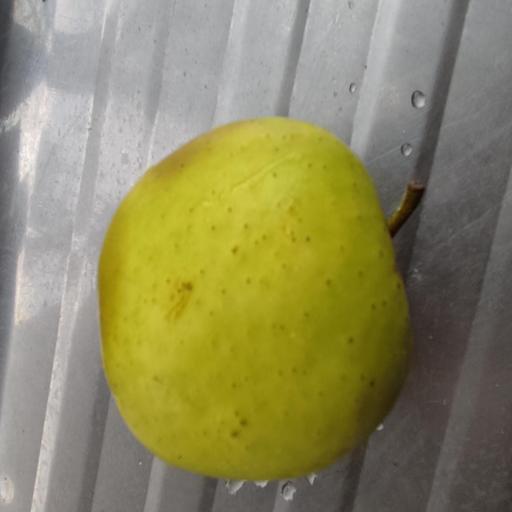
Crop type: Apple_Golden Delicious